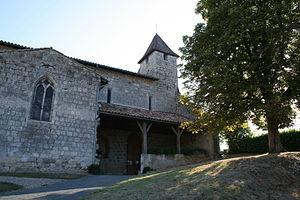
Eglise de Saint-Léon (47)
Saint-Léon est une commune du Sud-Ouest de la France, située dans le département de Lot-et-Garonne.